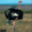
Label: bird